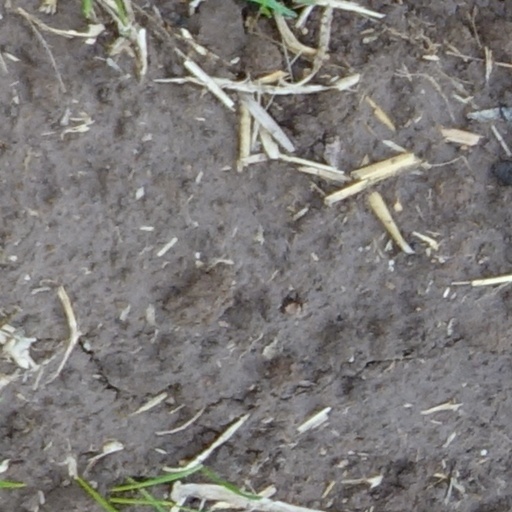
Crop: wheat